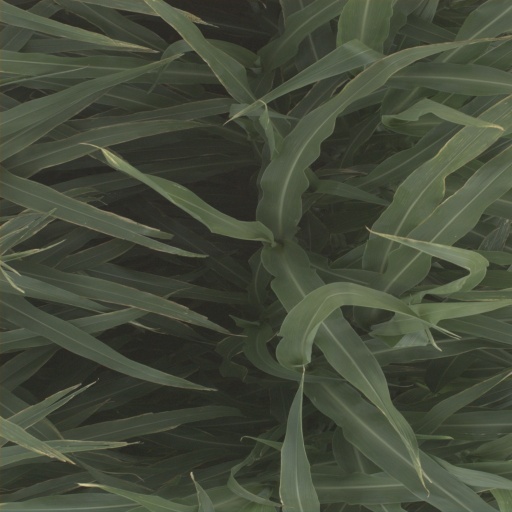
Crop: sorghum